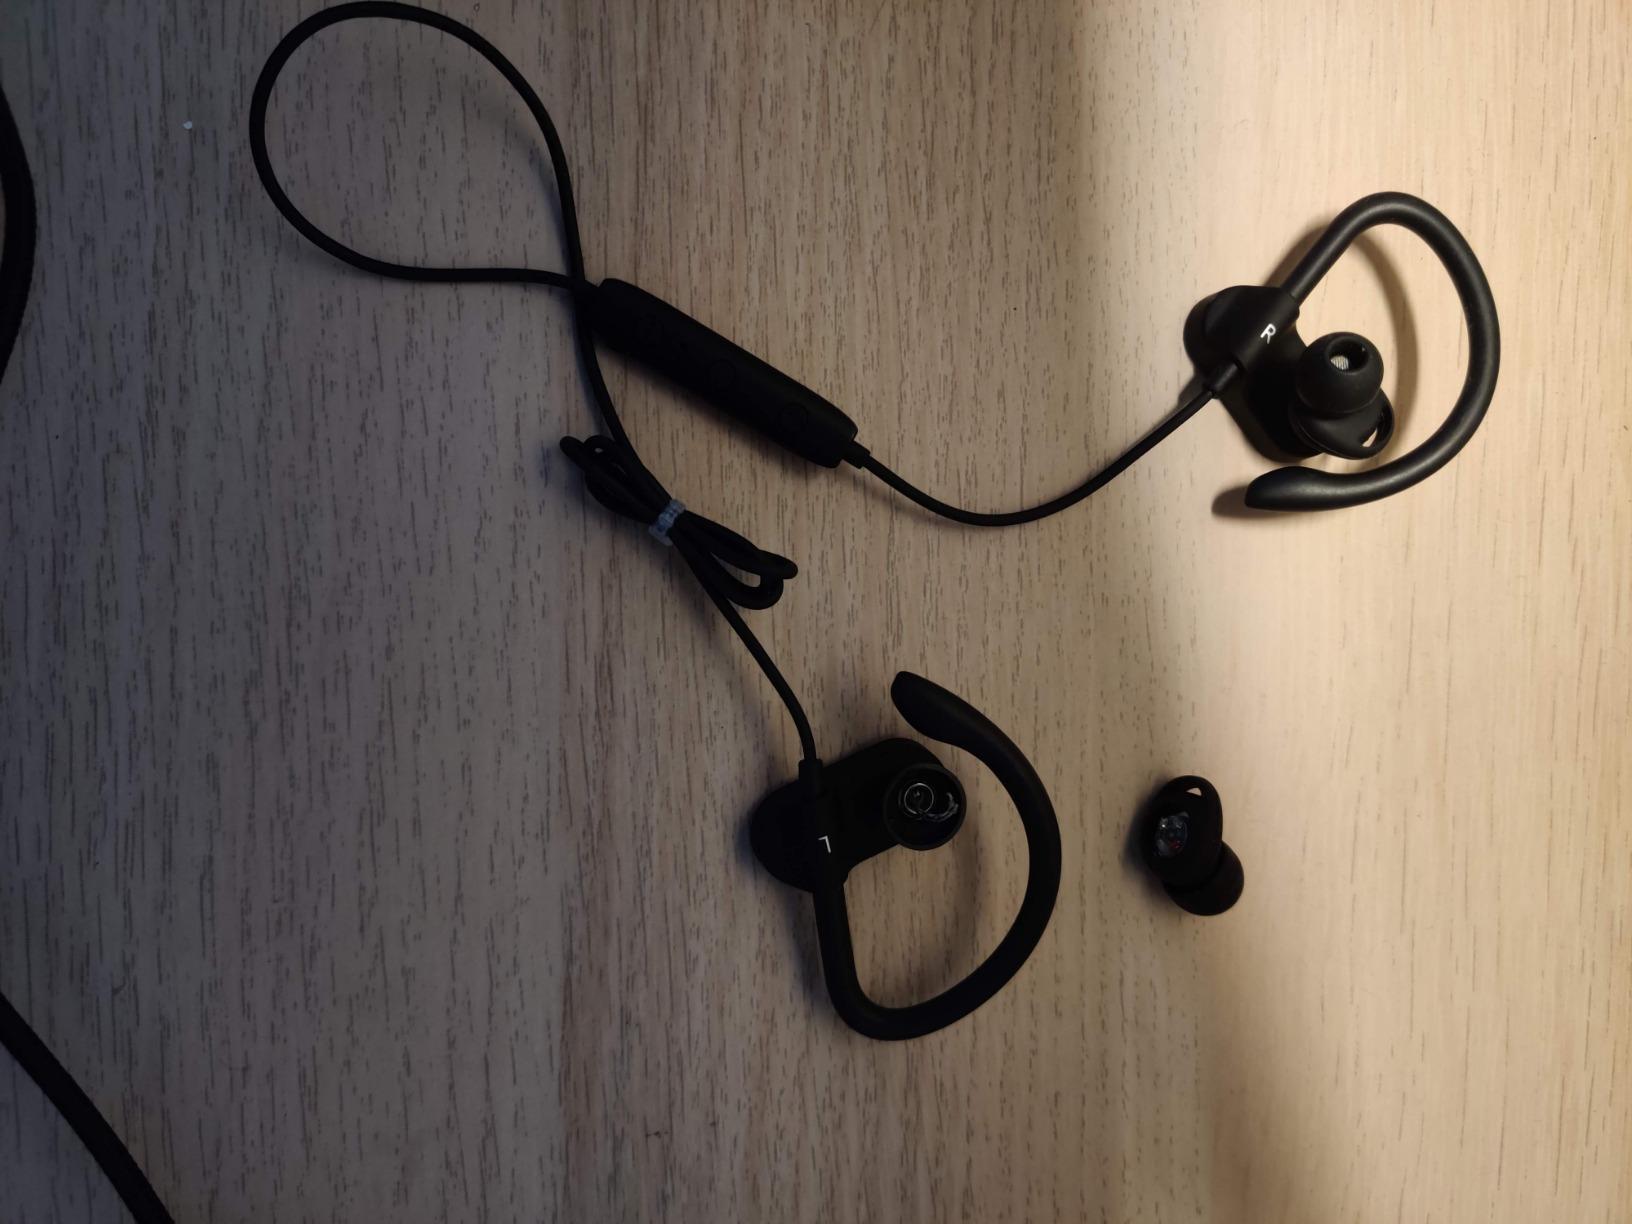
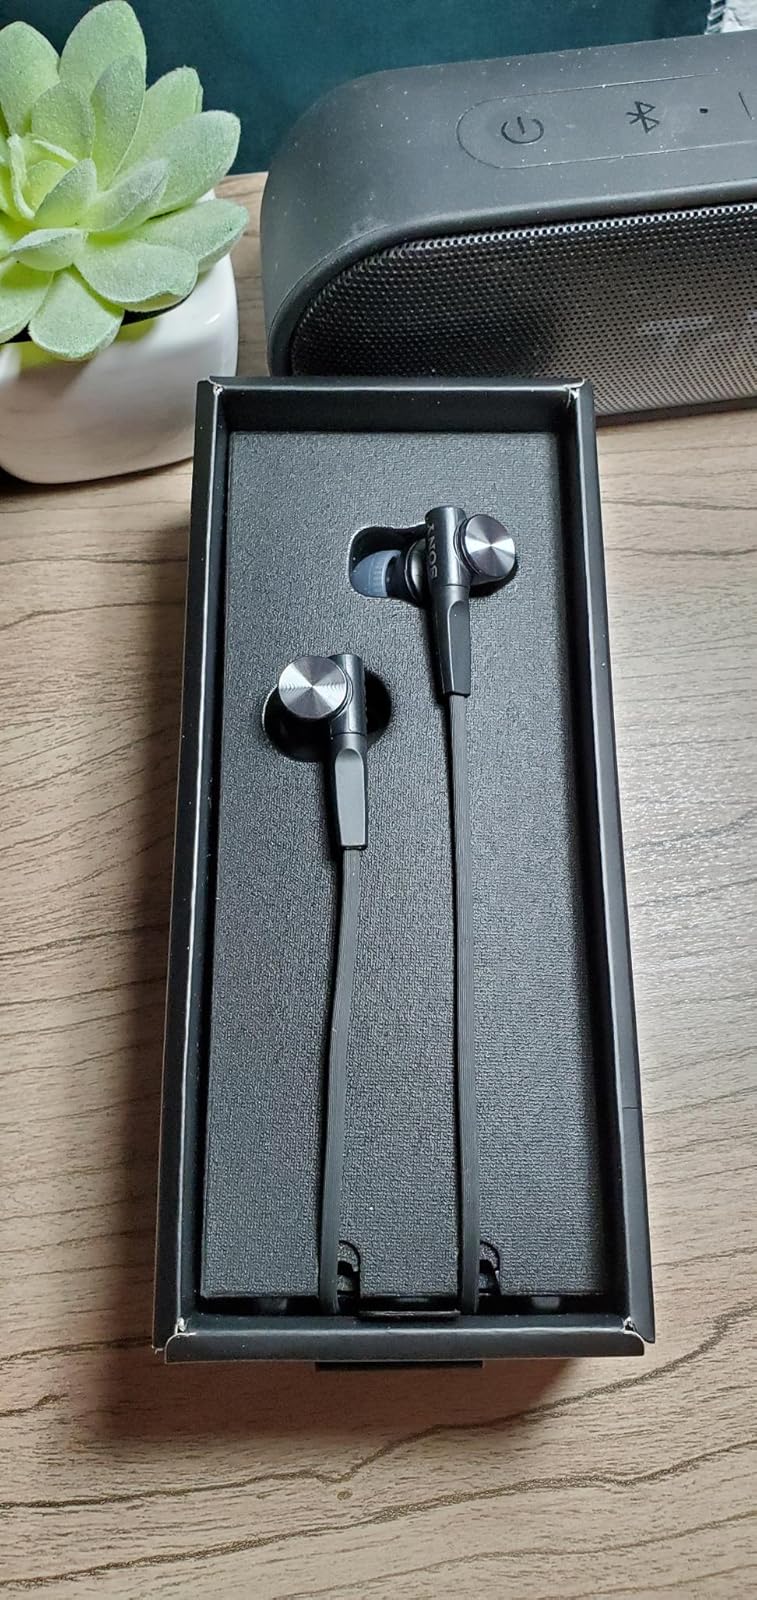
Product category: headphones
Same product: no